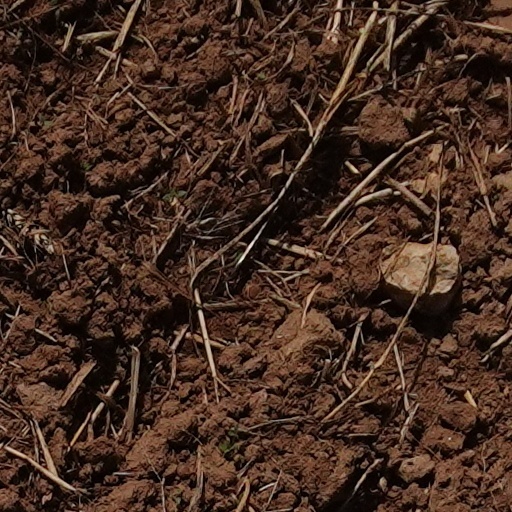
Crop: wheat